Black Army of Hungary

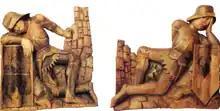
The ancient "Roman guards" of the tomb of Jesus Christ were depicted as contemporary infantrymen of the Kingdom of Hungary. Church of Hronský Beňadik (built around the 1470s, then called Garamszentbenedek).

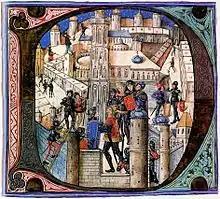
Black Army infantry in a castle 1480s.

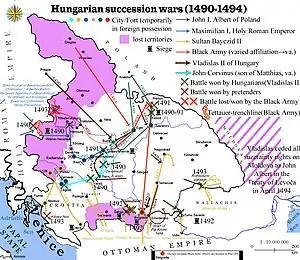
Actions of the Black Army after the death of King Matthias

Infantry was less important but formed a stable basis in the integrity of an army. They were organized from mixed ethnicities and were composed of heavy infantry, shielded soldiers, light infantry and fusiliers. Their characteristics include the combination of plate and mail armour and the use of the pavises (these painted willow-wood large shields were often ornamented and covered with leather and linen). The latter served multiple purposes: to hold off enemy attacks, to cover ranged infantry shooting from behind (fusiliers engage first, the archers fire constantly), and moveable hussite-style (with a restricted deployment of war wagons in number). The infantry contained Swiss pikemen, who were held in high regard by the king. The heavily armoured infantry of the Black Army consisted of heavy pikemen, heavy halberdiers and heavy swordsmen.